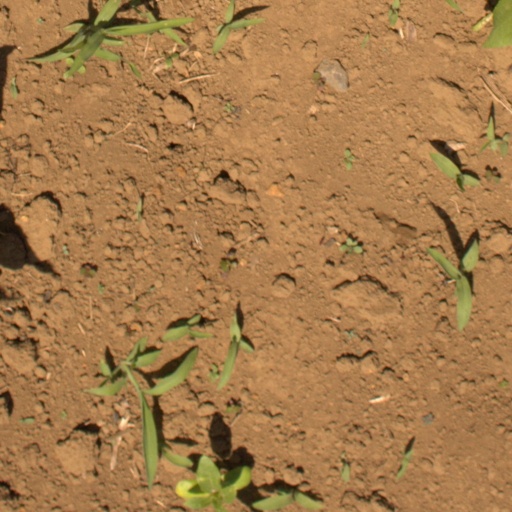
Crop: Jerusalem artichoke